Commander-in-Chief Fleet

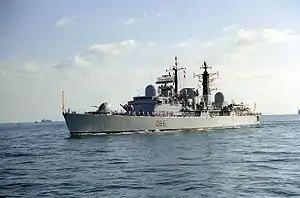
The Type 42 destroyer entering Port Everglades in Florida

The Flag Officer, Second Flotilla was a rear admiral based HMNB Devonport who commanded the navy's Second Flotilla.